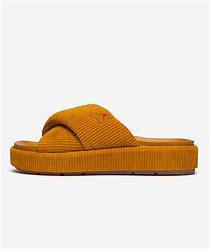
Brand: Jordan
Model: Sophia